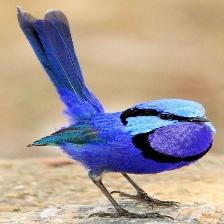
Species: SPLENDID WREN
Scientific name: MALURUS SPLENDENS